Aarne Ervi

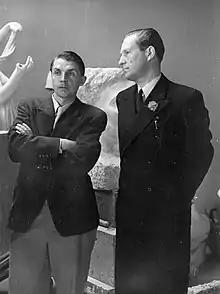
Aarne Ervi (left) with Viljo Revell in Germany in 1943

Aarne Adrian Ervi (originally Aarne Adrian Elers) (19 May 1910 – 26 September 1977) was one of the most important architects of Finland's post-World War II reconstruction period.